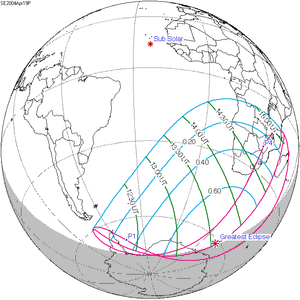
L'éclipse solaire du 19 avril 2004 est une éclipse solaire partielle, la 1ʳᵉ éclipse partielle du XXIᵉ siècle.